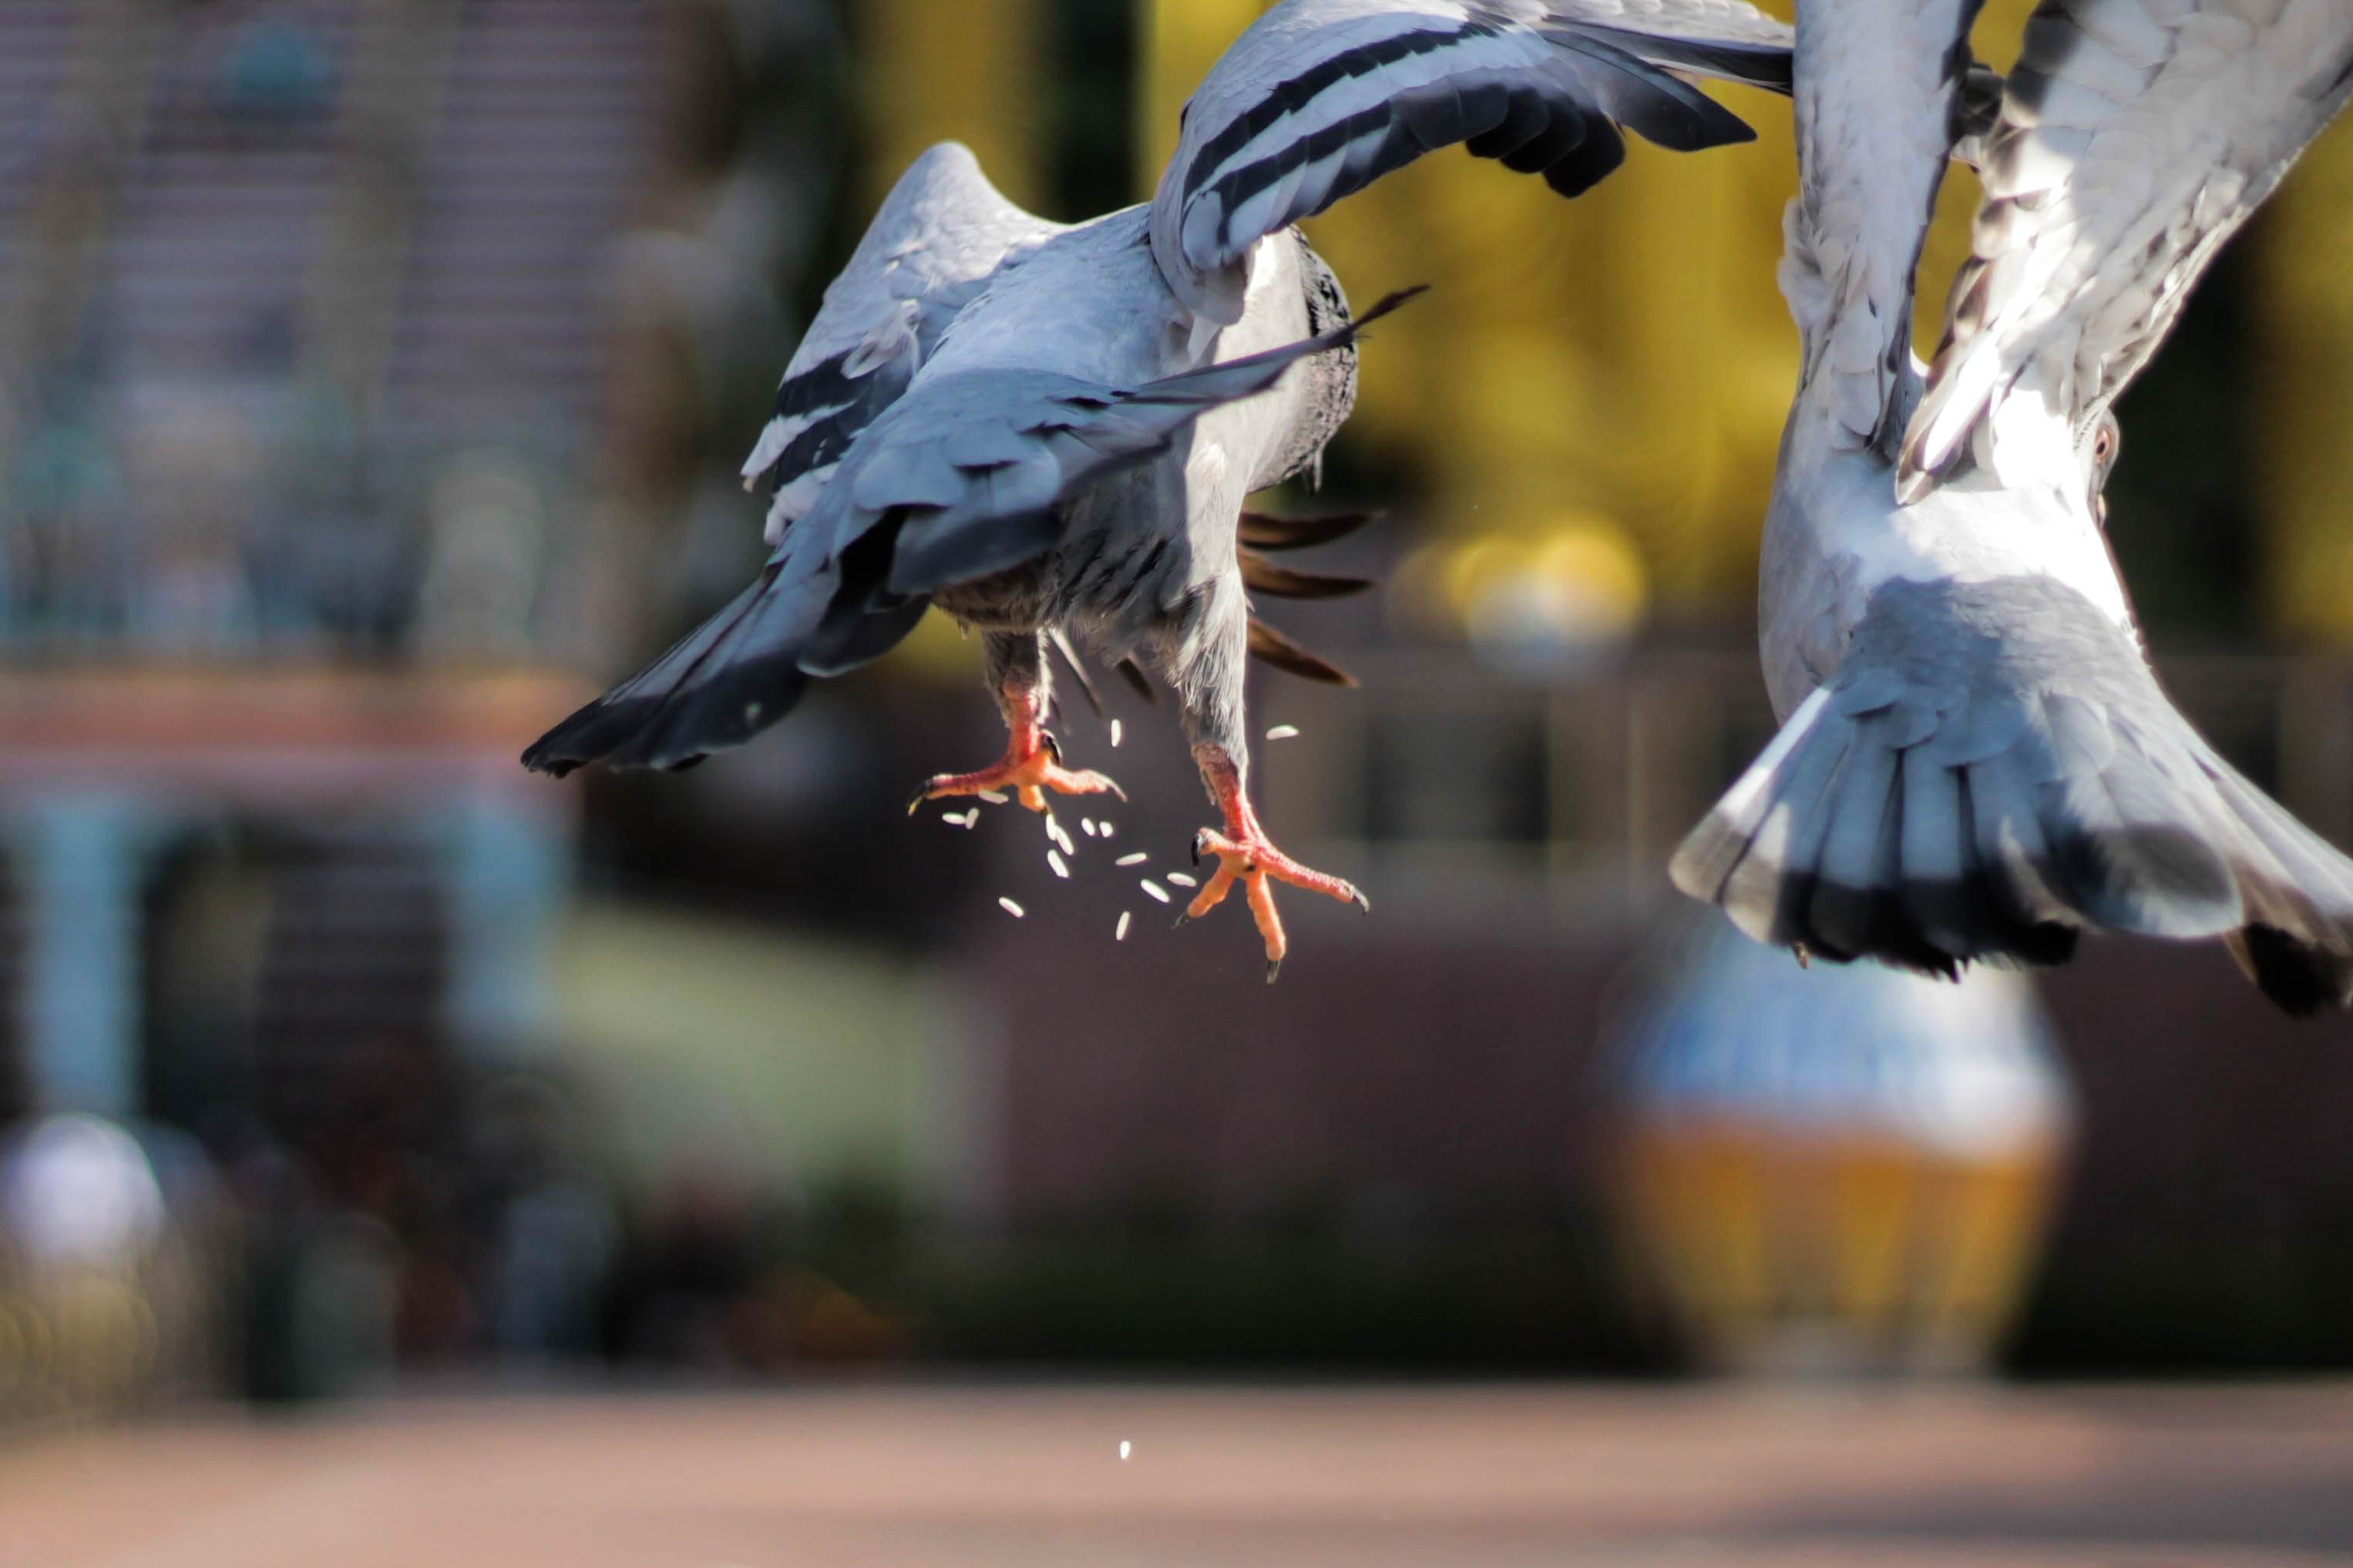
nature, bird, wing, animal, natural, blue, feather, rice